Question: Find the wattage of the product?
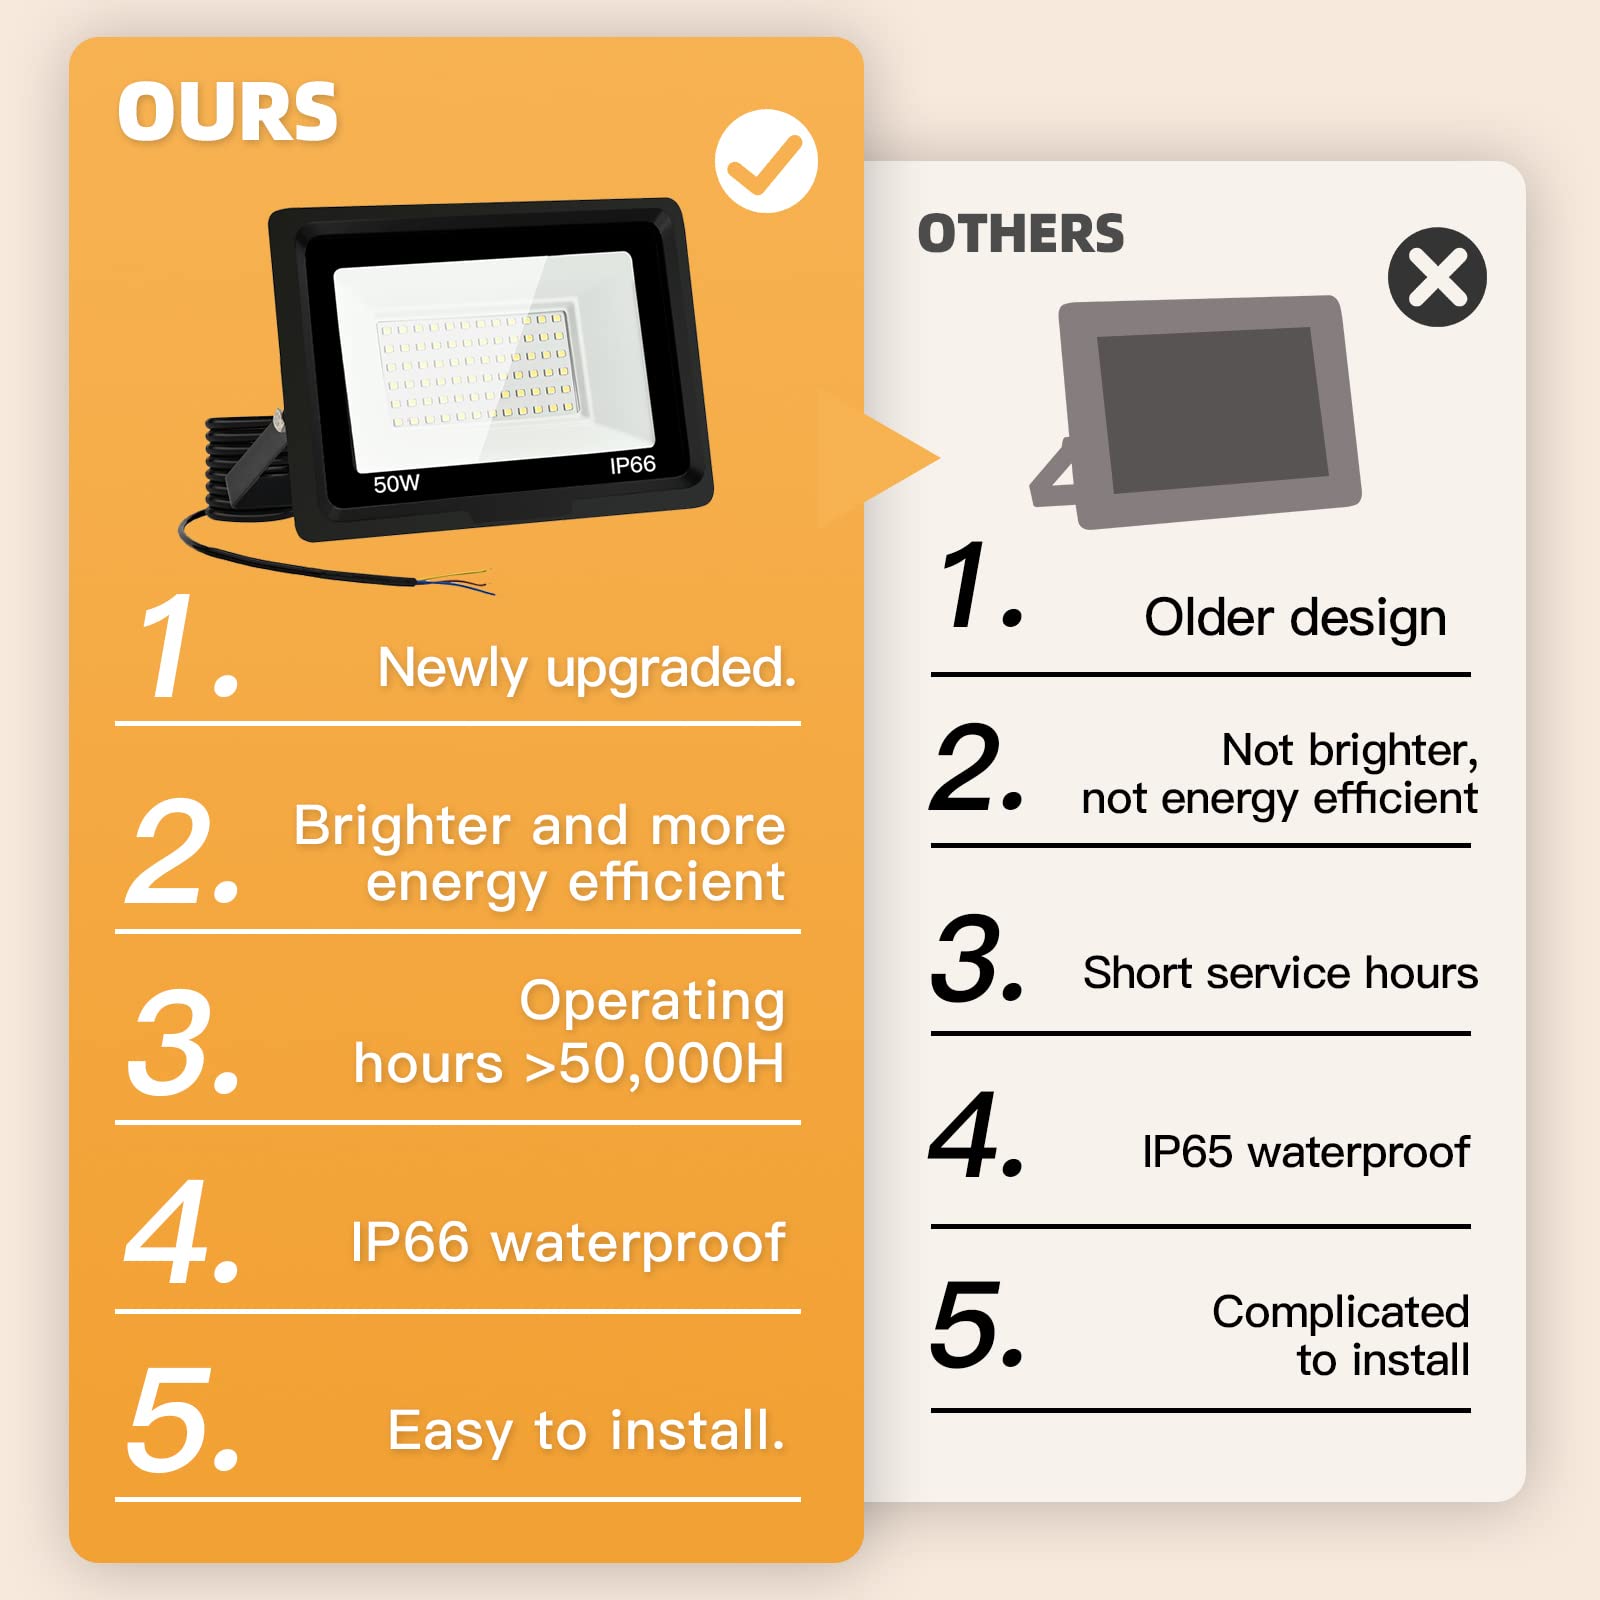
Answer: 50.0 watt